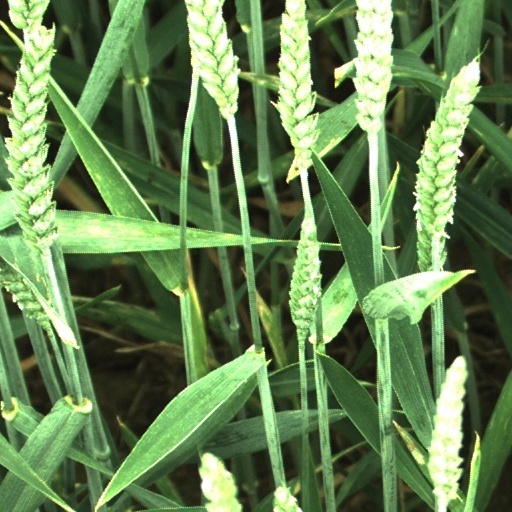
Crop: wheat